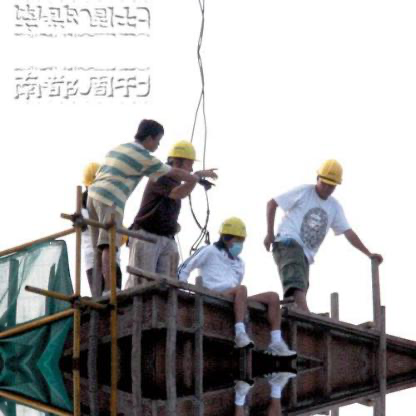
Objects in the image:
label: helmet
label: helmet
label: helmet
label: head
label: helmet